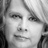
Emotion: happy